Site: brandenburg
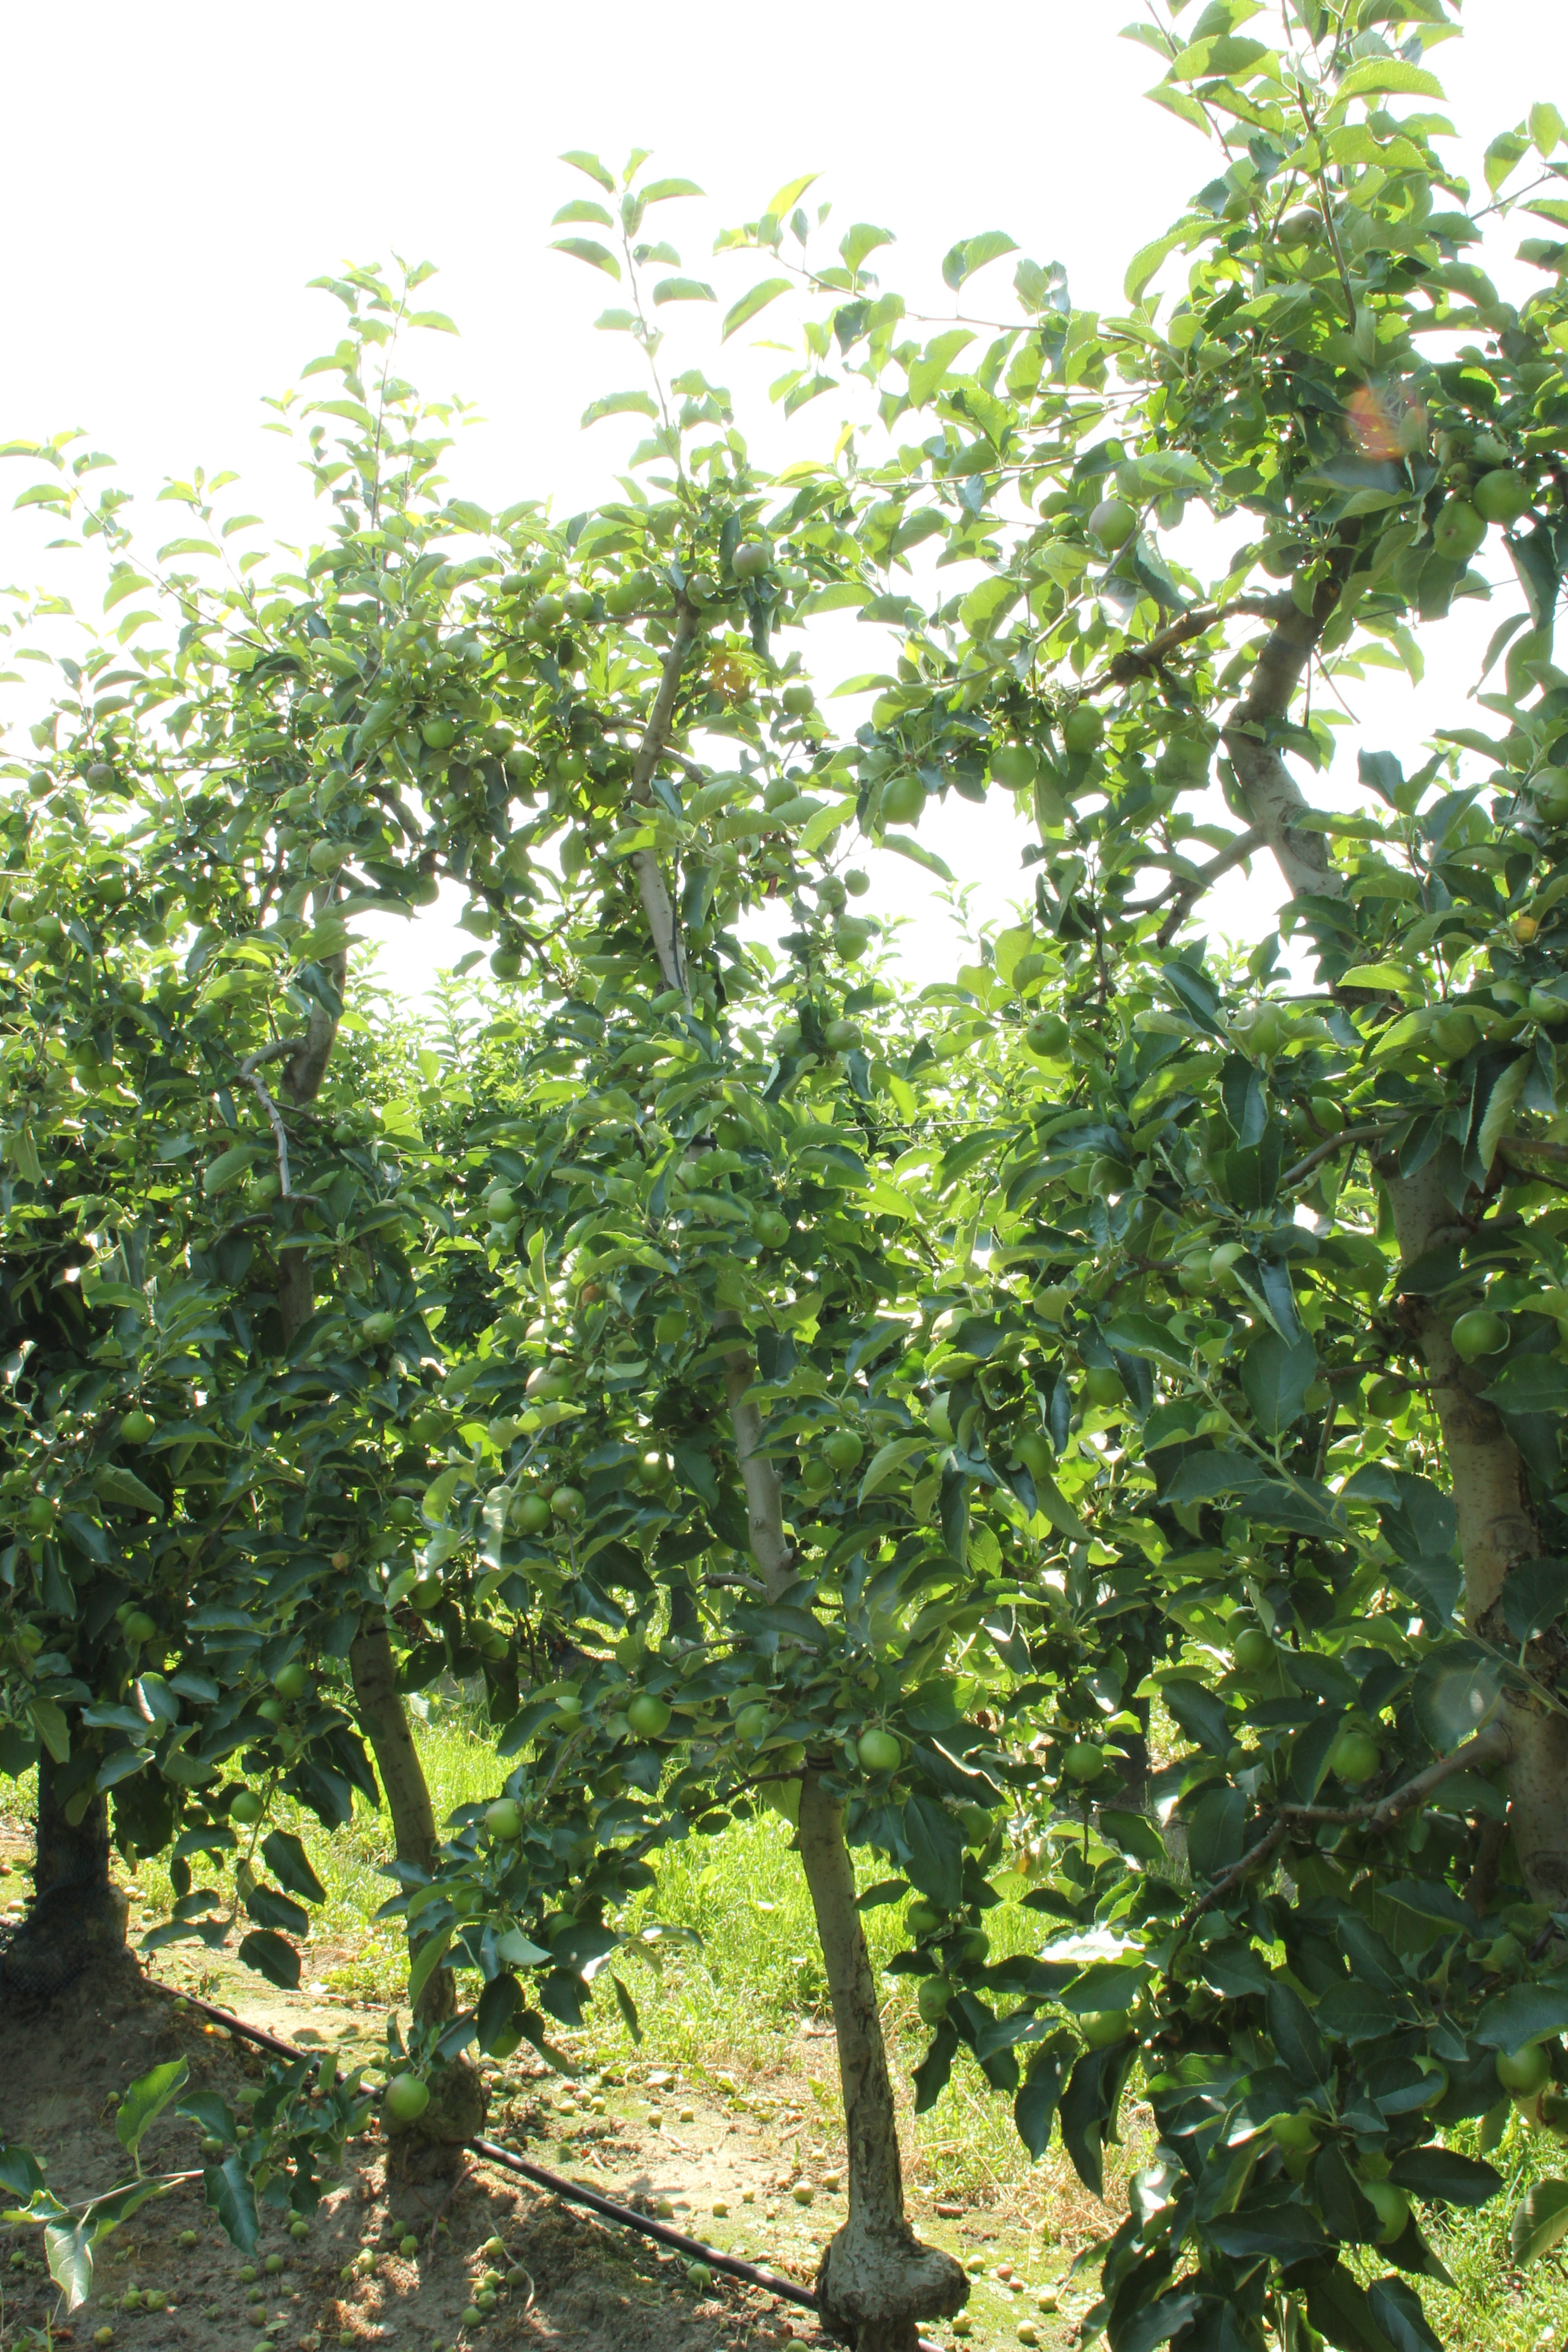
Growth stage (BBCH 74): Development of fruit